University of Victoria

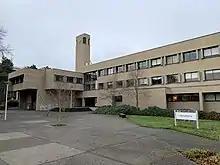
The Clearihue building houses the Faculty of Humanities and the Department of University Systems.

The final stage, between the years 1945 and 1963, saw the transition from two-year college to university, under Principals J.M. Ewing and W.H. Hickman. During this period, the college was governed by the Victoria College Council, representative of the parent University of British Columbia, the Greater Victoria School Board, and the provincial Department of Education. In 1946, the college was forced by postwar enrolment to move from Craigdarroch to the Lansdowne campus of the Provincial Normal School, the current location of Camosun College's Lansdowne Campus. The Normal School joined Victoria College in 1956 as its Faculty of Education. Late in this transitional period (through the cooperation of the Department of National Defence and the Hudson's Bay Company) the 284-acre (1.1 km)now 385-acre (1.6 km)campus at Gordon Head was acquired. In 1961 the college, still in affiliation with UBC, awarded its first bachelor's degrees.